Coasteering

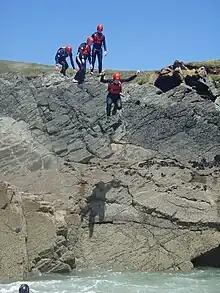
Coasteering near Porthclais, Pembrokeshire

Coasteering is movement along the intertidal zone of a rocky coastline on foot or by swimming, without the aid of boats, surf boards or other craft.